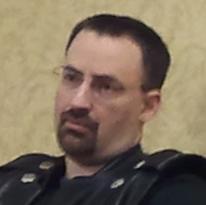
Age: 39